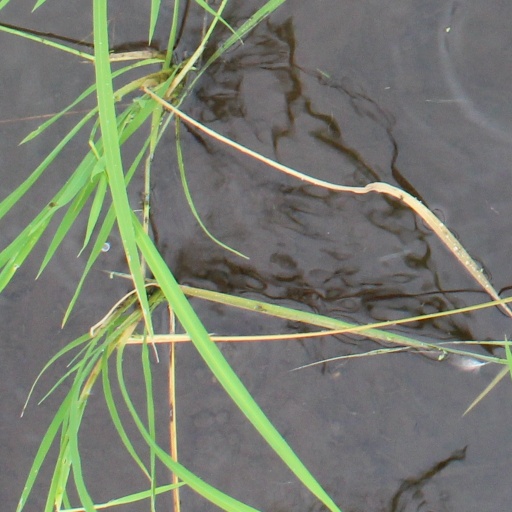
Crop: rice